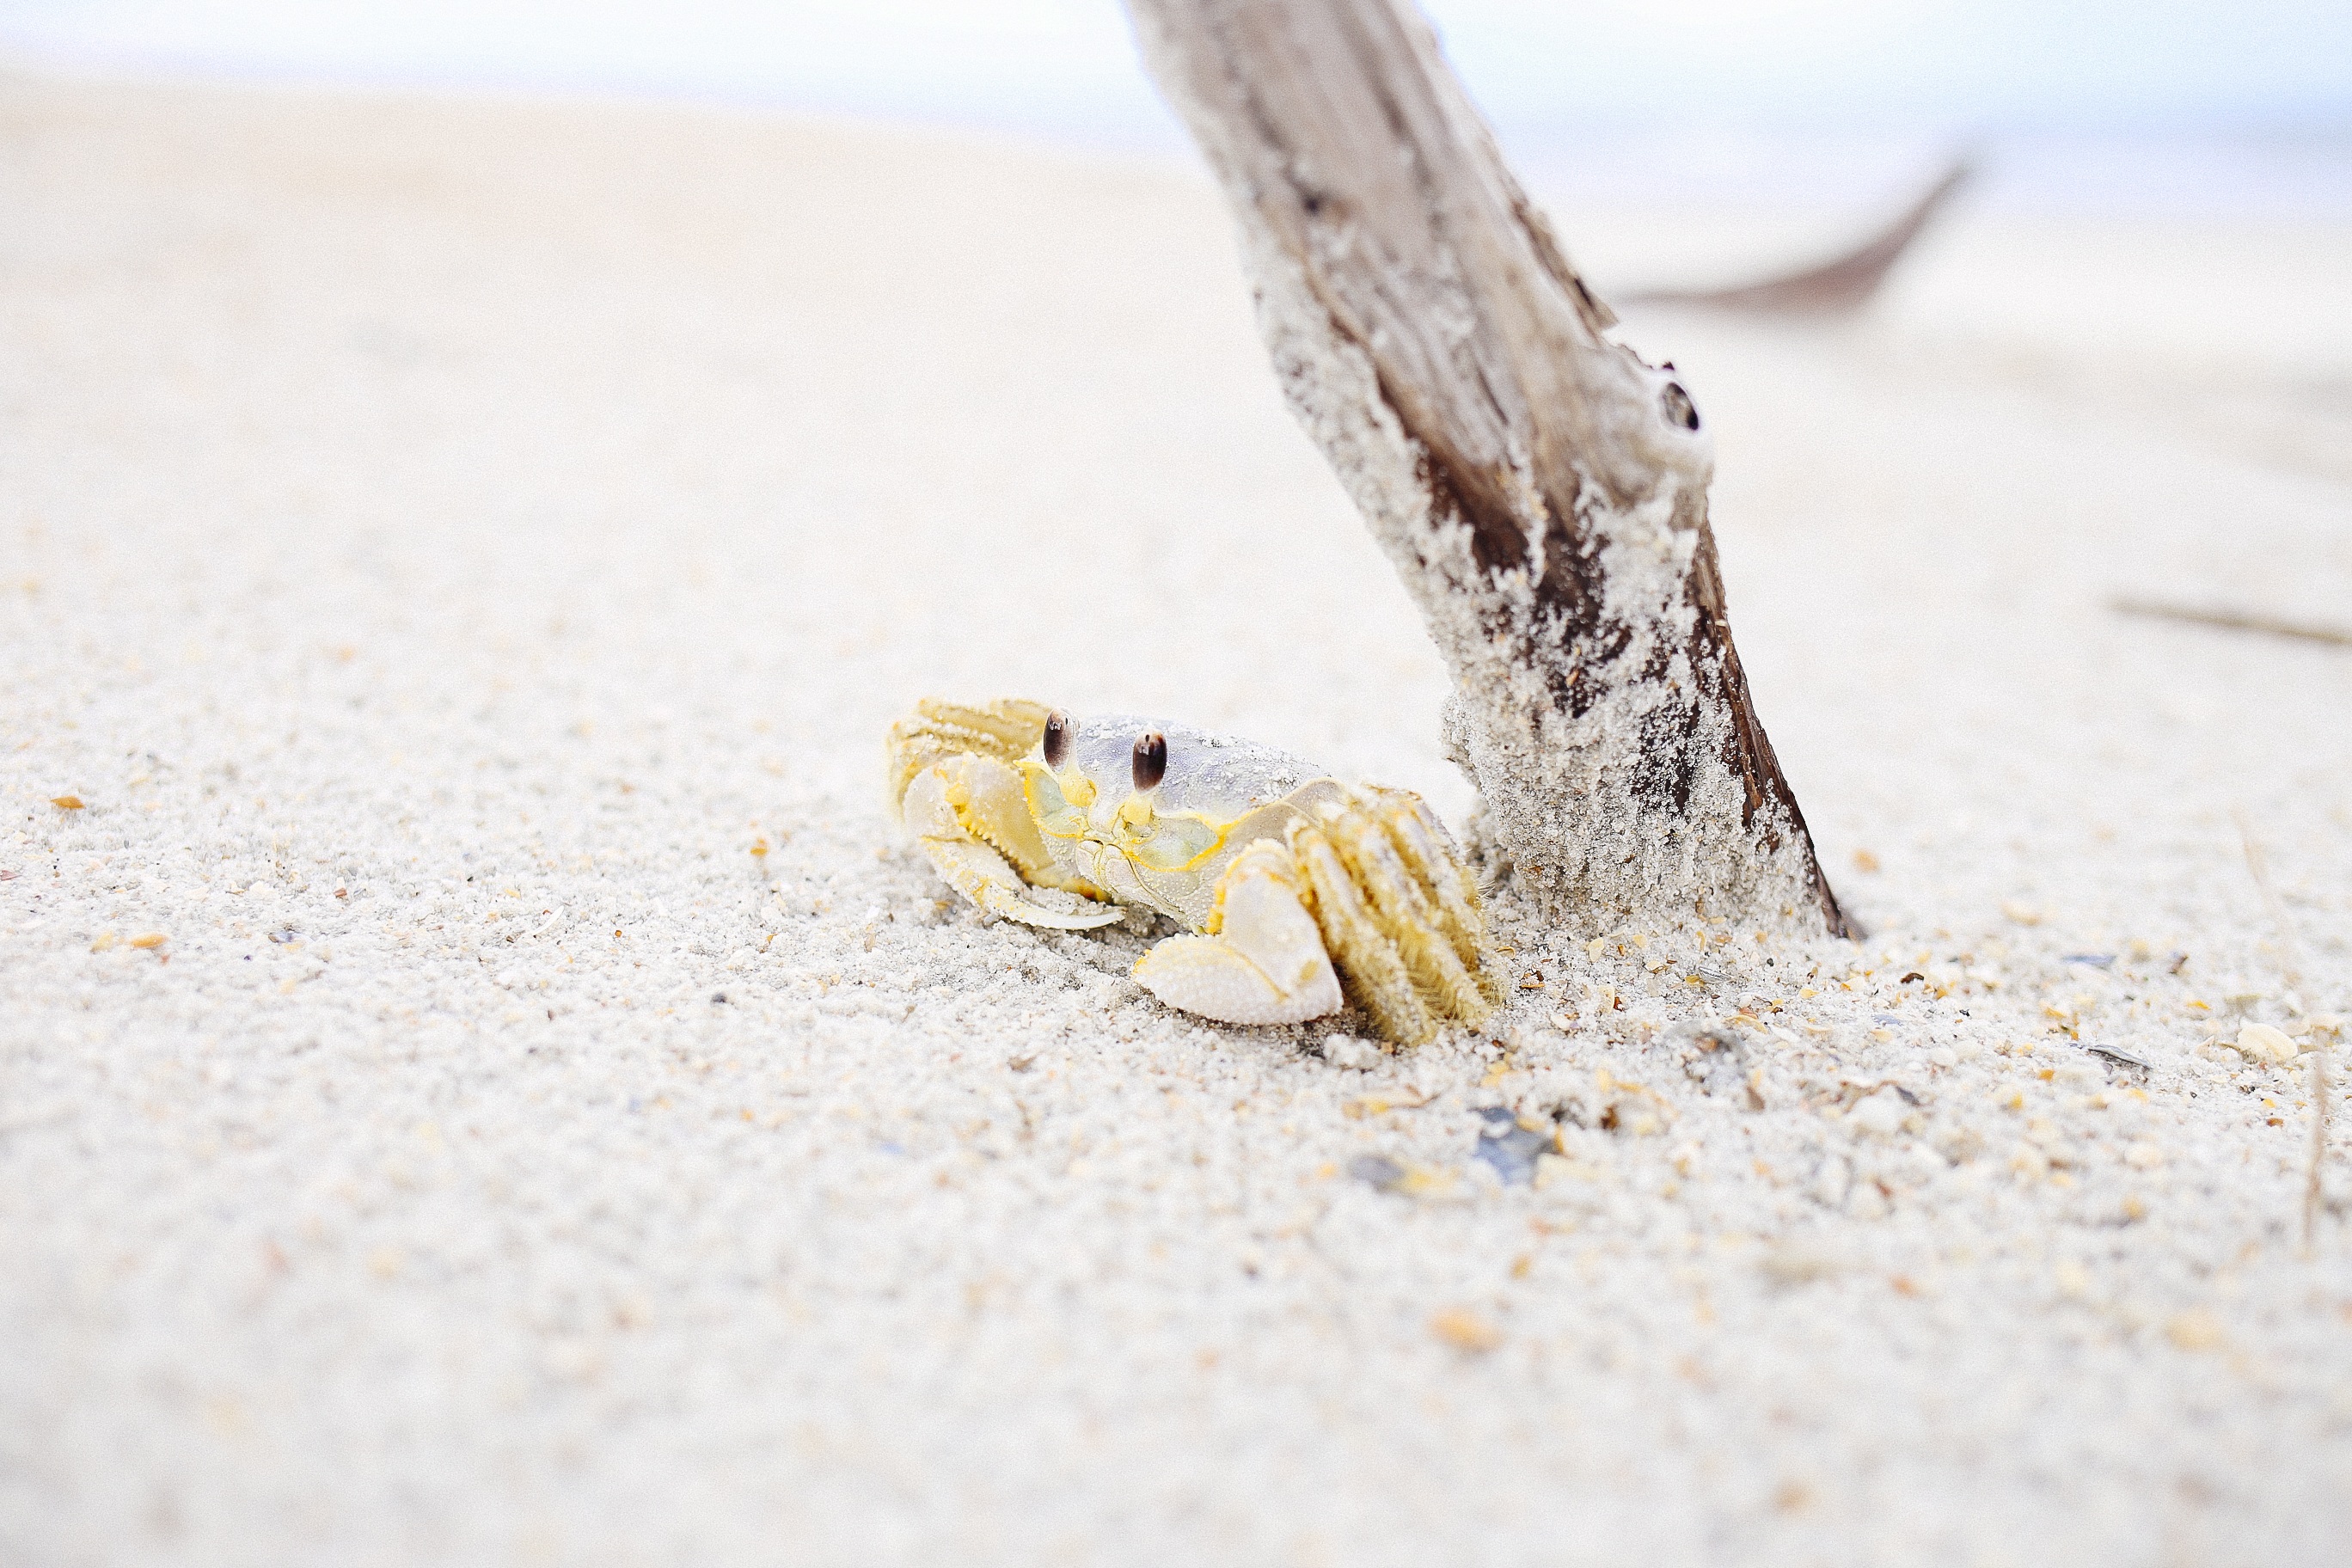
hand, sand, wood, photography, leaf, shore, animal, insect, material, crab, invertebrate, close up, macro photography